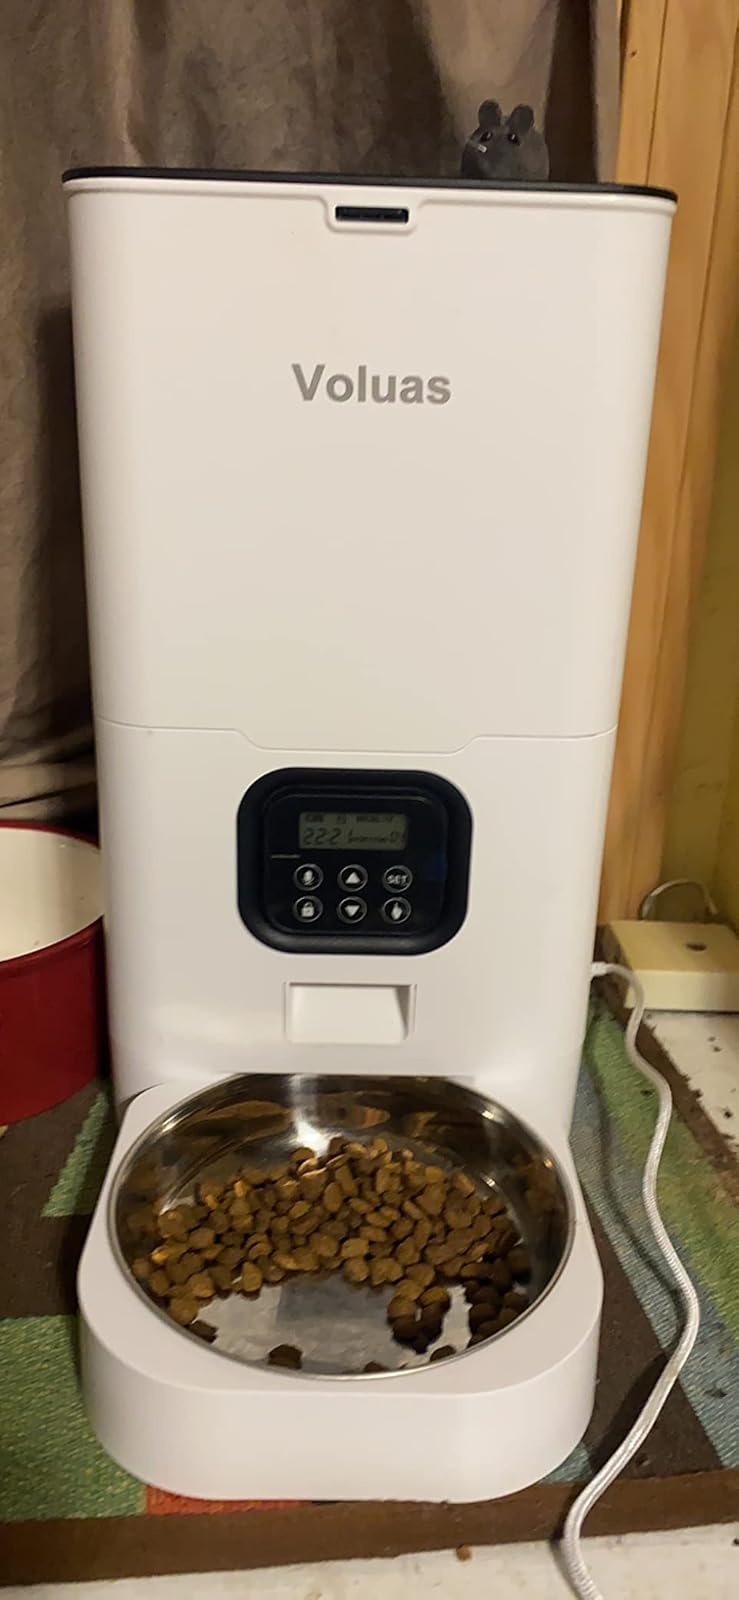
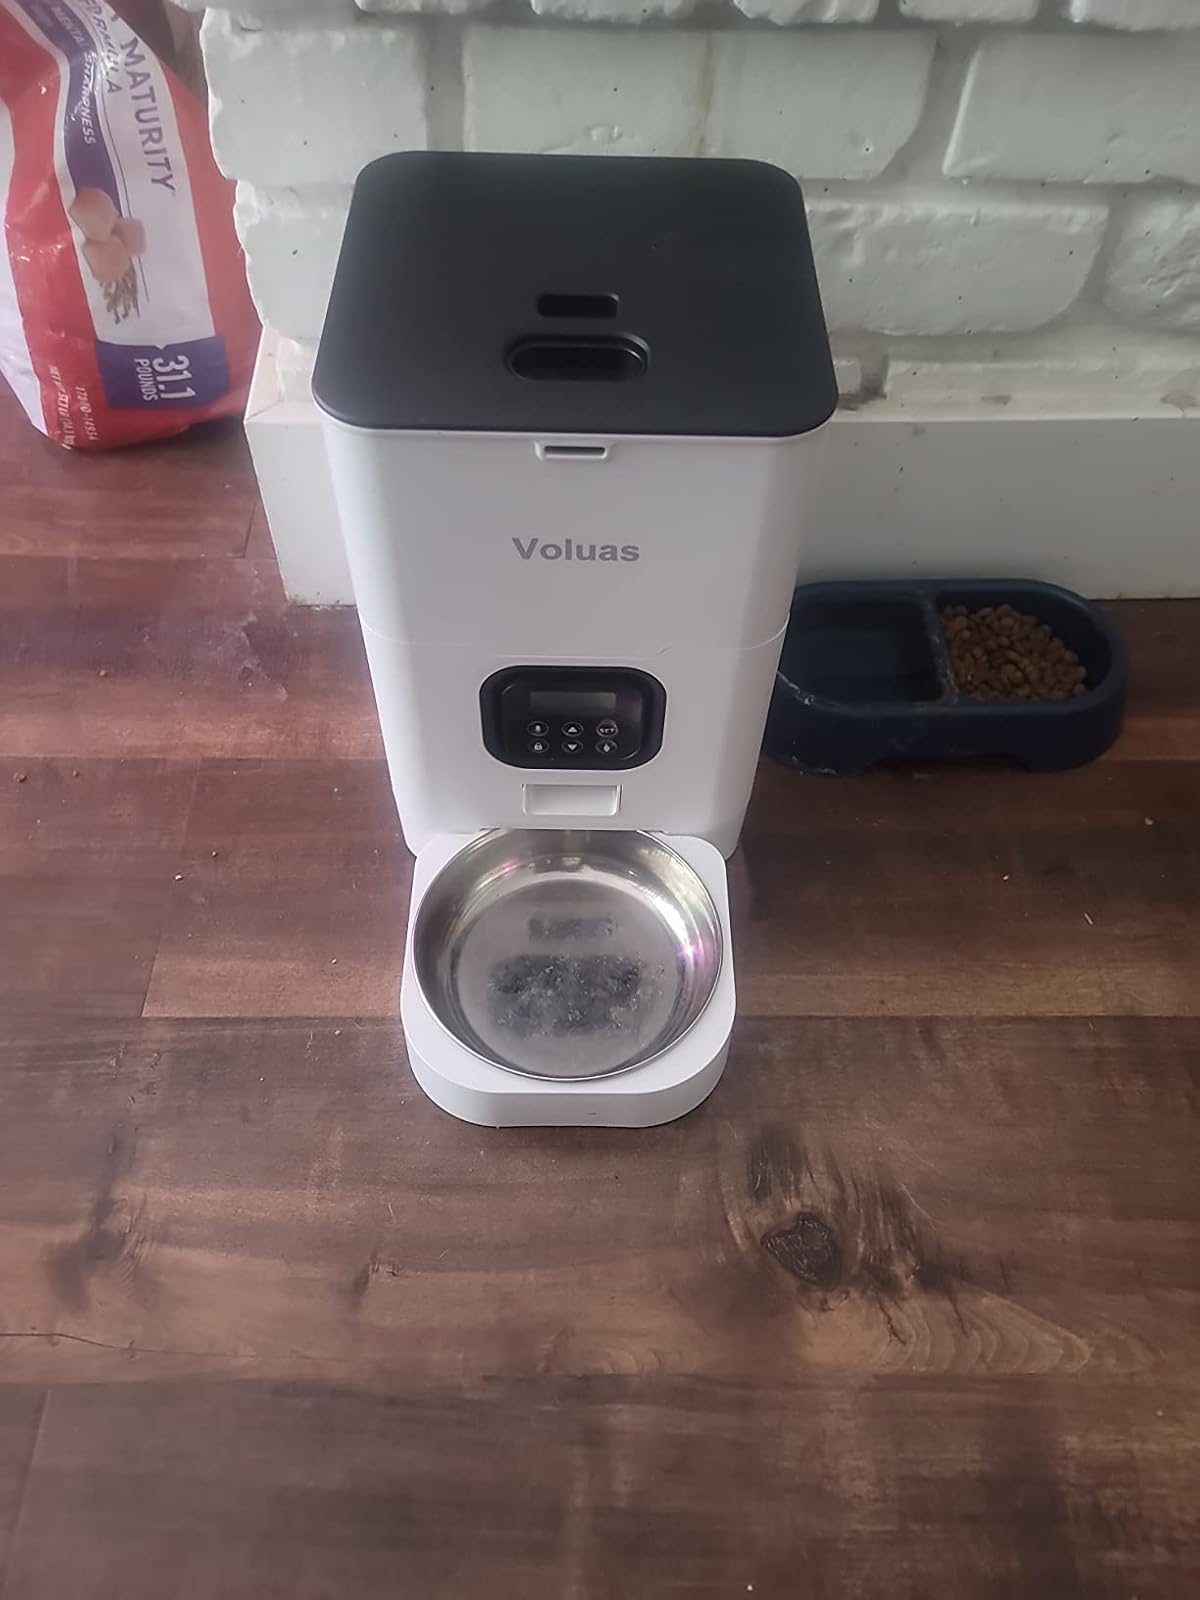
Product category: items_feeder
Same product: yes